Ekeberghallen

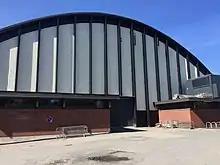
Ekeberghallen

Ekeberghallen, also known as "Ekeberg idrettshall", is an indoor sports arena located at Ekebergsletta in the neighborhood of Ekeberg in the Nordstrand district of Oslo, Norway. Ekebergsletta is part of the Oslo park system and is used primarily for sporting events.